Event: Nepal Earthquake
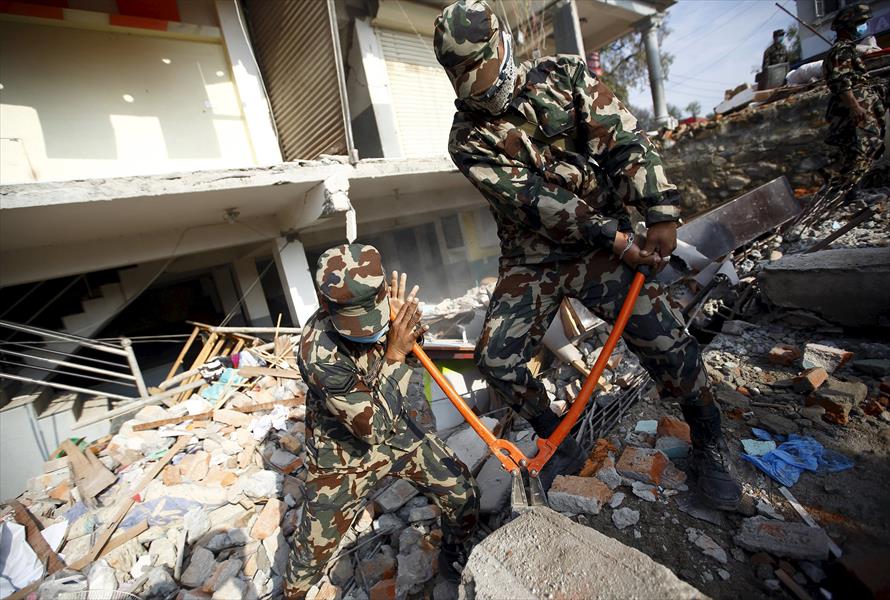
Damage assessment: damage